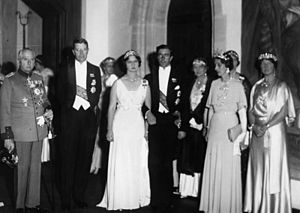
Arveprins Gustav Adolf af Sverige / Ægteskab og børn
Arveprins Gustav Adolfs bryllup med Prinsesse Sibylla af Sachsen-Coburg-Gotha i 1932.
Hans Kongelige Højhed prins Gustav Adolf af Sverige, hertug af Västerbotten, også kendt som arveprins Gustav Adolf var en svensk prins. Han var ældste søn af den senere kong Gustav VI Adolf af Sverige og kronprinsesse Margaretha.